Night Fishing Is Good

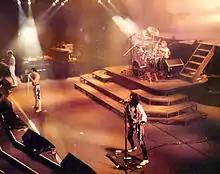
The arrangement of the song was inspired by English rock band Queen.

For the song "Night Fishing Is Good", Yamaguchi wanted to create a song that mimicked the emotions of fishing: initially deep in meditative thought that is suddenly broken when a fish gets hooked, and finally experiencing joy at catching the fish. Guitarist Motoharu Iwadera was the member who spent the most time contributing to the production of the song, and the band tried to have as much fun as possible with the arrangement. Yamaguchi quickly wrote the song after reading a review in "Musica" of Clammbon's album "Musical" (2007). He had wanted to make a song inspired by musicals and classical music, however felt that Clammbon might have beaten him to the punch. "Night Fishing Is Good" was one of several Sakanaction songs where he created the music and lyrics simultaneously; it was only later that the band chose to use part of the title as the title of its parent album, "Night Fishing". The other members of Sakanaction were hesitant about the song first, after hearing how complex it was when Yamaguchi performed it solo on guitar during studio demo sessions, and suggested that they split it into two songs. Part way through the song's recording, Yamaguchi was suddenly inspired to make the song similar to music of English rock band Queen, which pianist Okazaki responded well to. Iwadera added Queen-style guitar riffs to the song, and the group decided to add chorus work in the style of Queen. The band attempted to incorporate all of Sakanaction's musical aspects into the song, by including folk, dance and pop elements.